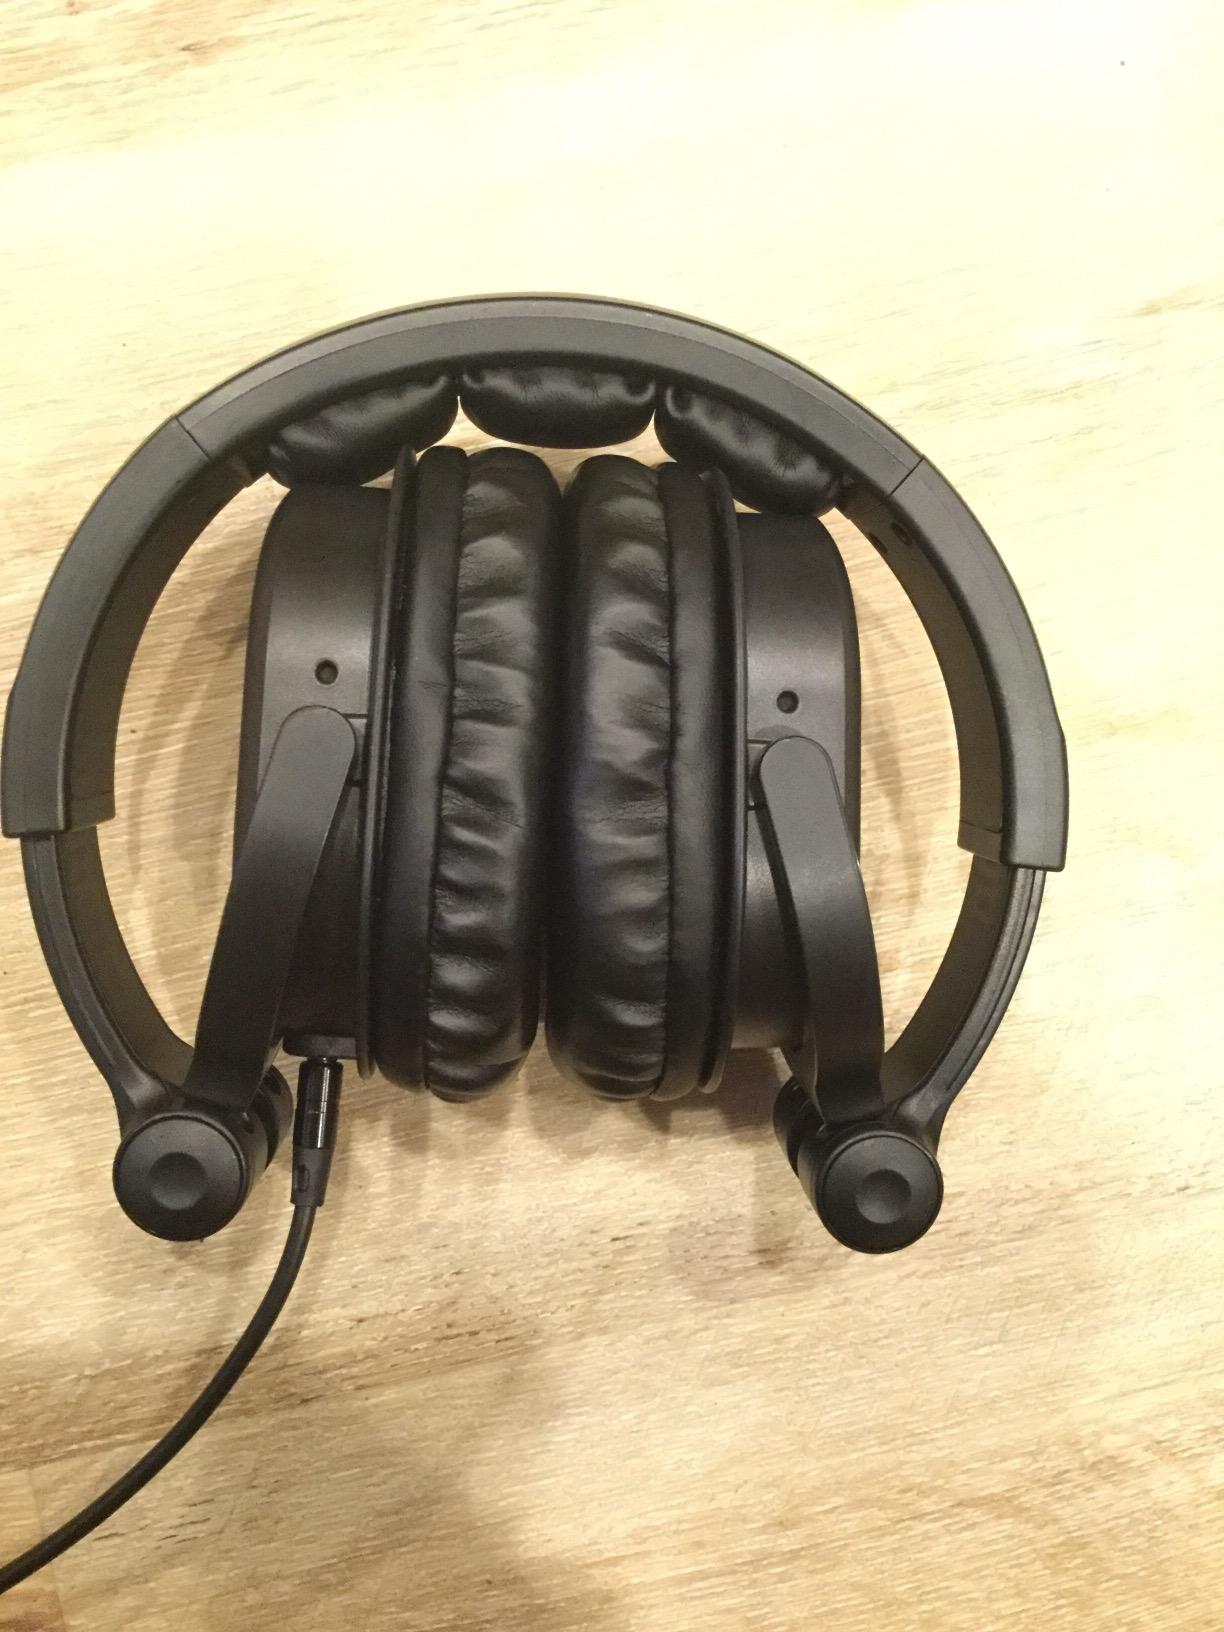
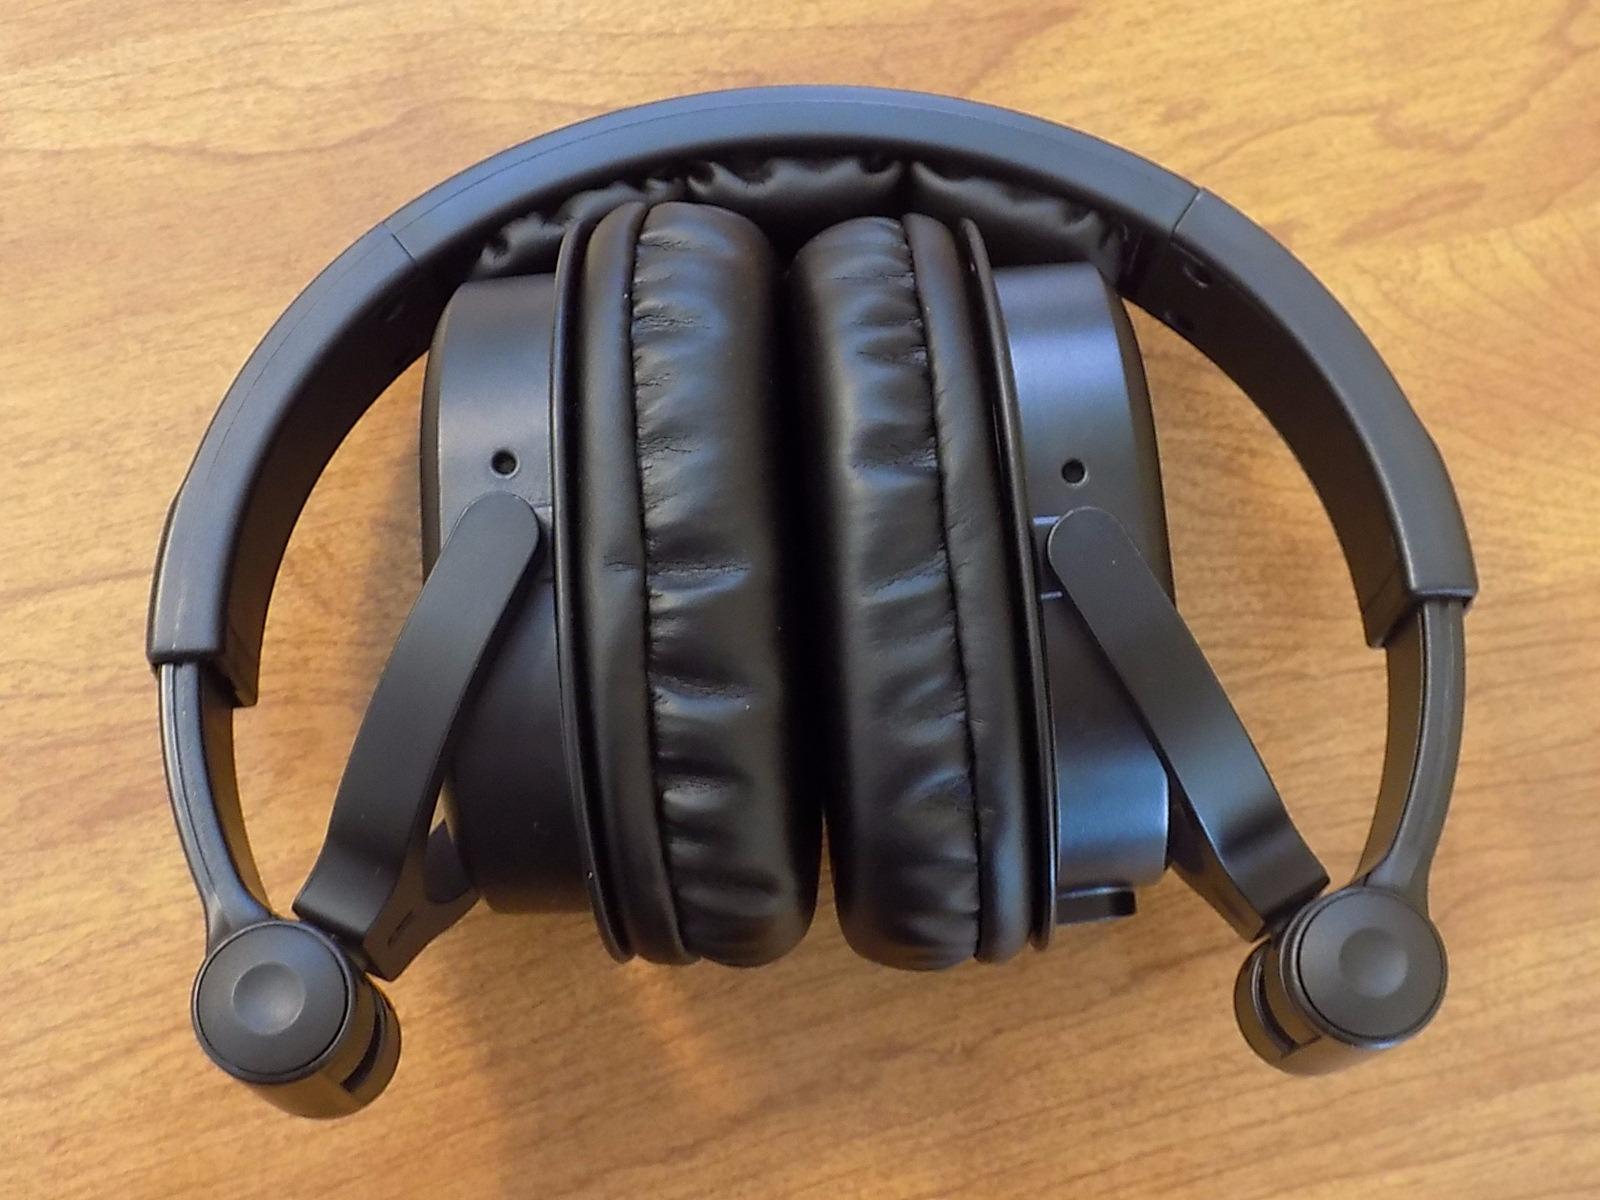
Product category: headphones
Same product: yes